Medical education

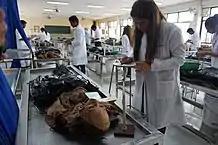

Medical schools and surgical residency programs may utilize cadavers to identify anatomy, study pathology, perform procedures, correlate radiology findings, and identify causes of death. With the integration of technology, traditional cadaver dissection has been debated regarding its effectiveness in medical education, but remains a large component of medical curriculum around the world. Didactic courses in cadaver dissection are commonly offered by certified anatomists, scientists, and physicians with a background in the subject.